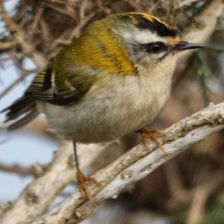
Species: COMMON FIRECREST
Scientific name: REGULUS IGNICAPILLA